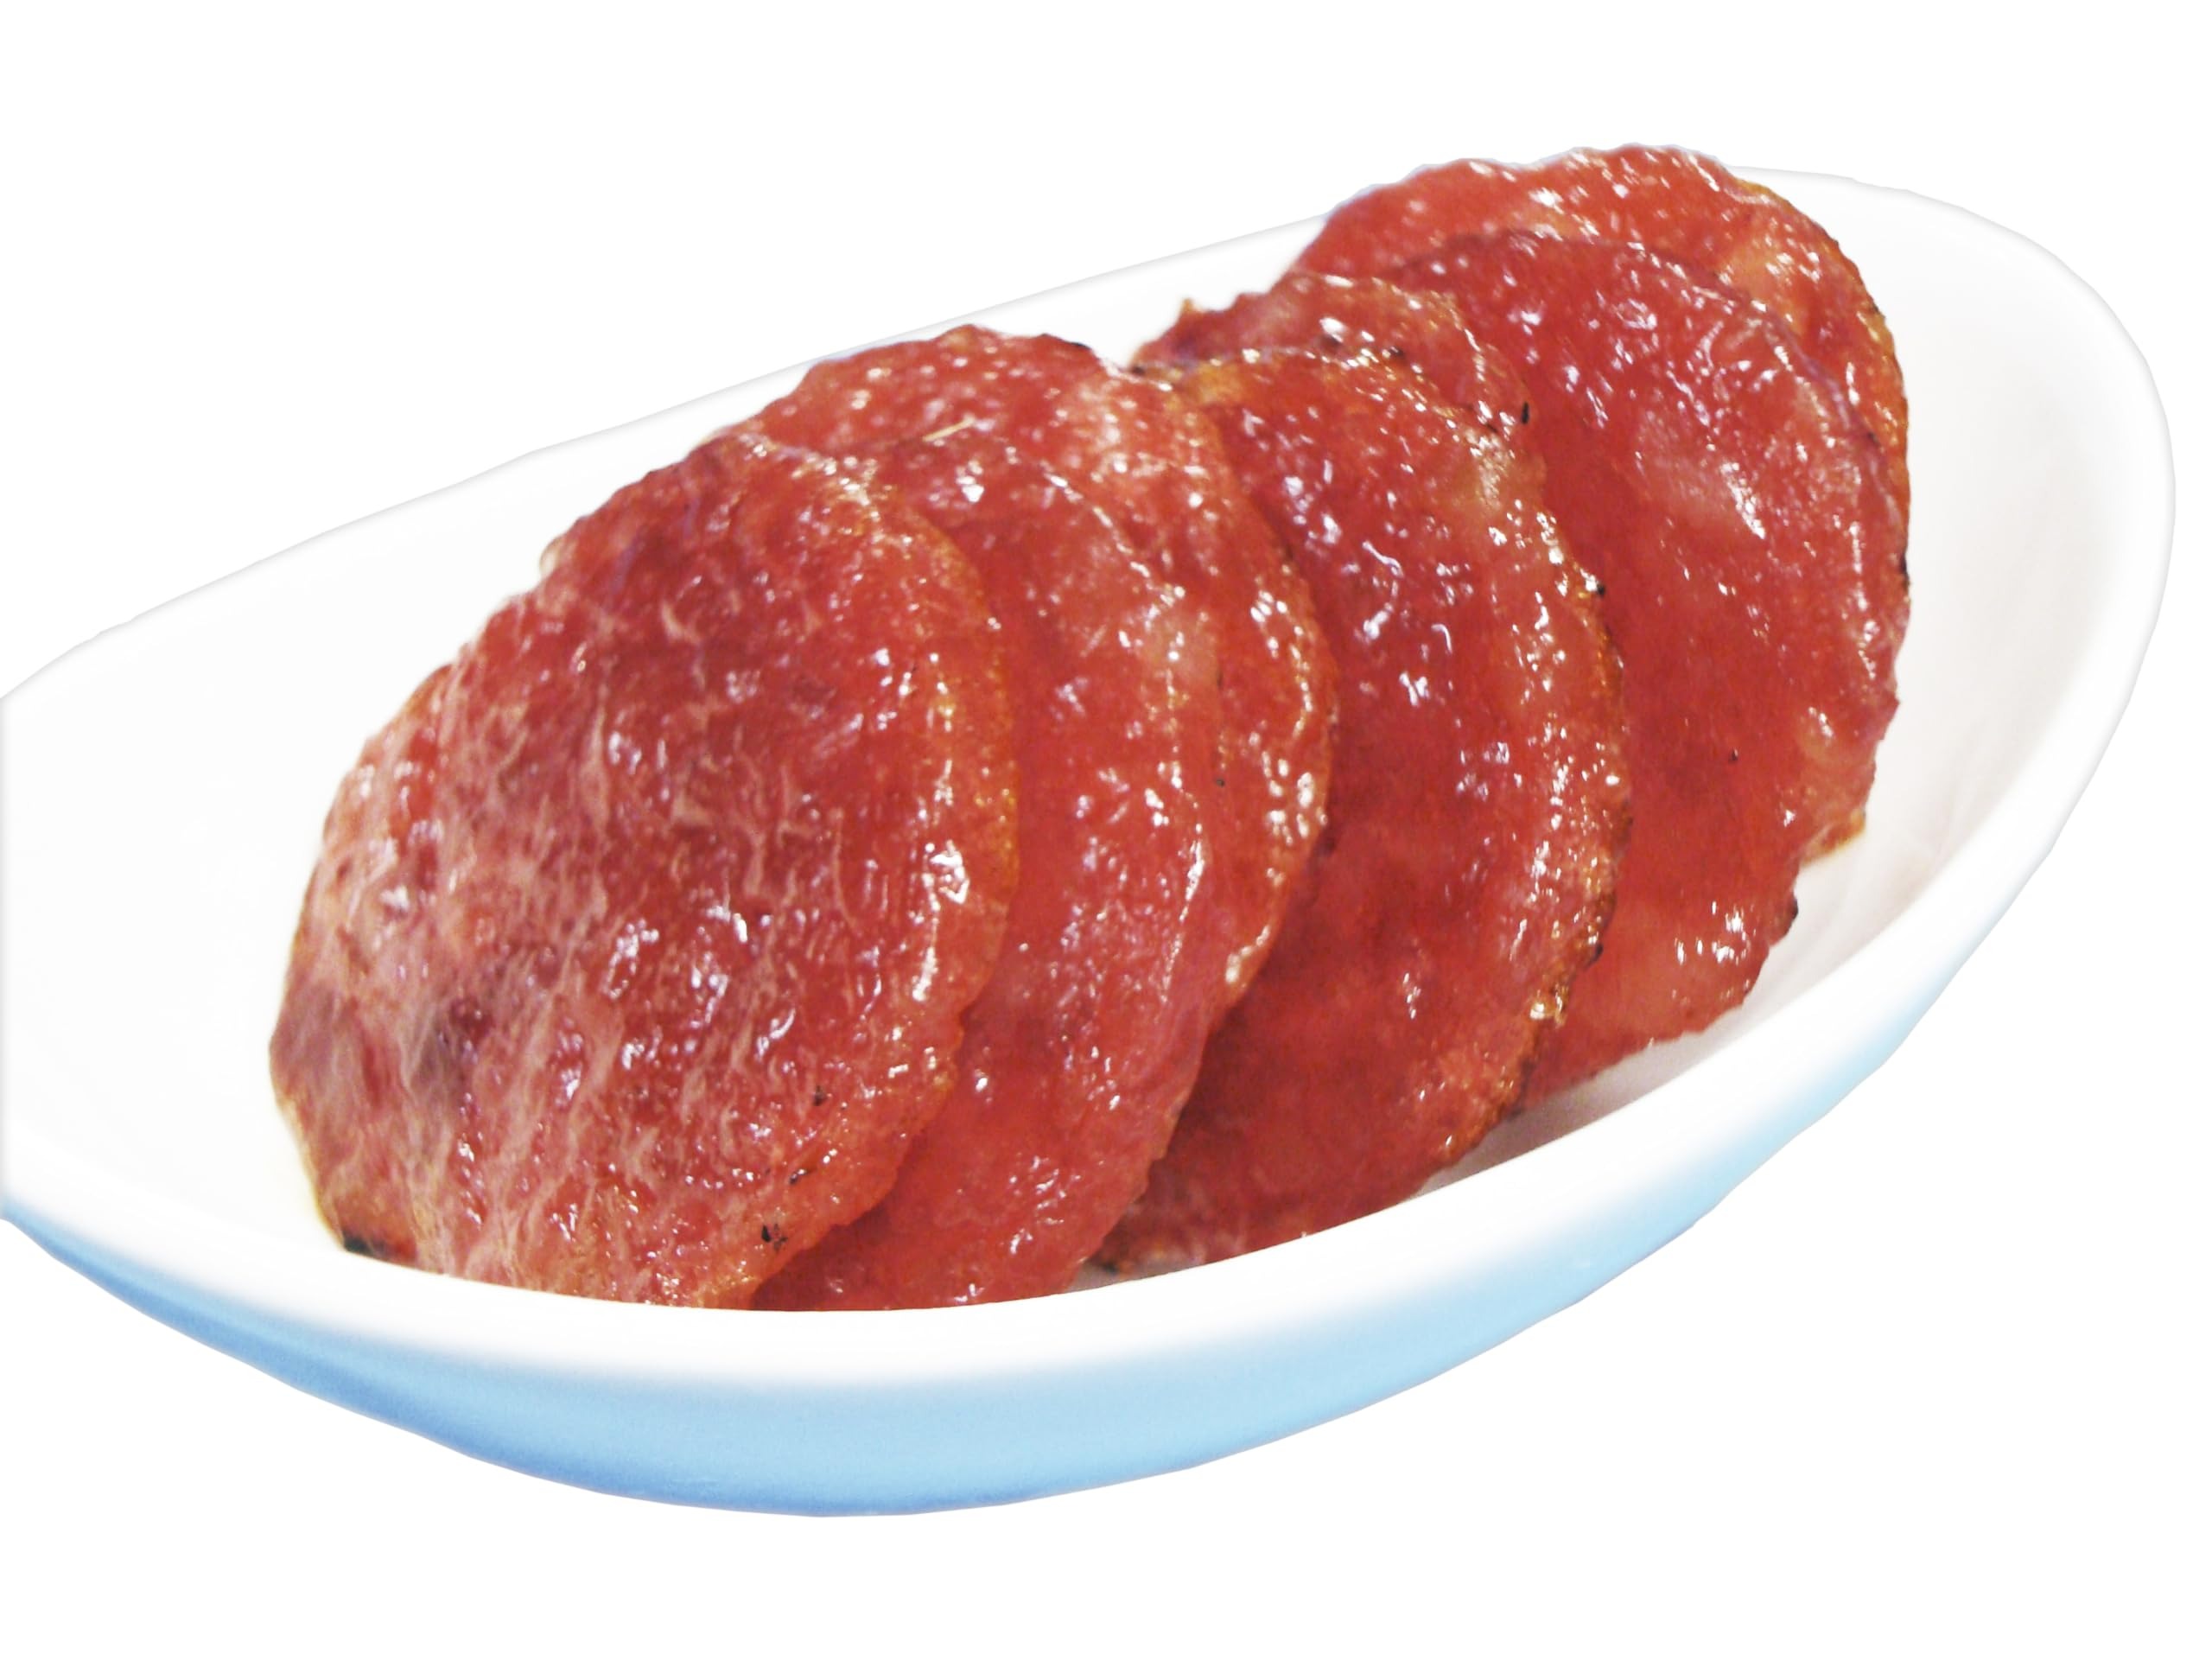
Item Name: Singapore Street Food, Fire-Grilled Tender Pork Jerky (Original Flavor - Medallion Shaped 8oz) *Grilled Fresh to Your Order *Shipped the Same Day - L.A. Times "Handmade Gift" Winner
Bullet Point 1: For all products, click "Visit the Fragrant Jerky Store" (under the product title).
Bullet Point 2: Singapore-style fire-grilled jerky (aka Bak Kwa) is a popular street snack and the most popular jerky in the Asia Pacific. Originating in Singapore, it started being sold by Singapore hawkers almost a century (100 years) ago. Today, there are no less than 1,000 such specialty stores and roadside vendors across Asia Pacific countries. According to U.S. Customs, it's the most smuggled meat snack by returning American travelers visiting Asia Pacific, and the most confiscated meat product.
Bullet Point 3: Fragrant Jerky's original flavor tender pork jerky (medallion-shaped) are made from lean pork and bacon. This bite-sized medallion-shaped jerky is a Singaporean's favorite. They have a light sweet taste, semi-dried tender texture, light glazed, and natural smoky BBQ flavor from the 600F degree fire grilling process.
Bullet Point 4: Directions for use: For that fragrant BBQ aroma and fresh-off-the-grill taste, heat meat until lukewarm in a microwave for 10-30 seconds.
Bullet Point 5: Fragrant Jerky was voted three times Los Angeles Times' "Handmade Gift" and Food Category winner.
Bullet Point 6: Since 2012, Fragrant Jerky products have been produced at our USDA-inspected facilities in Los Angeles. Daily production is supervised by our third-generation Singapore Bak Kwa maker.
Product Description: Taste Profile: Southeast Asian flavors, lightly sweet taste, light glaze, smoky barbeque smell, semi-dried texture. Our jerky products reflect taste characteristics of Asian Pacific cultures, so please use such consideration before buying to avoid incorrect expectations. Our products contain Asian ingredients and spices (see "ingredients" listed below). Product Expiration Date: 45 days from the packed date (provided on the packaging). After opening, refrigerate the jerky, and use it within 30 days. At room temperature, use within 3 days. Keep in the freezer for 3 months.
Value: 8.0
Unit: Ounce

Price: 28.7